Edward Digges

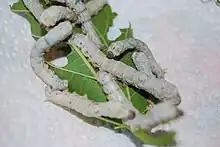
Silkworm Larvae

Digges sent a parcel of his silk to the Royal Society, by way of his cousin Dudley Palmer, one of the original Fellows of the Society. The letter accompanying the silk sample, stated his findings, for example: